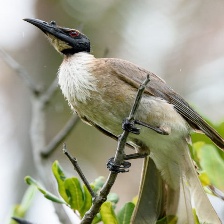
Species: NOISY FRIARBIRD
Scientific name: PHILEMON CORNICULATUS